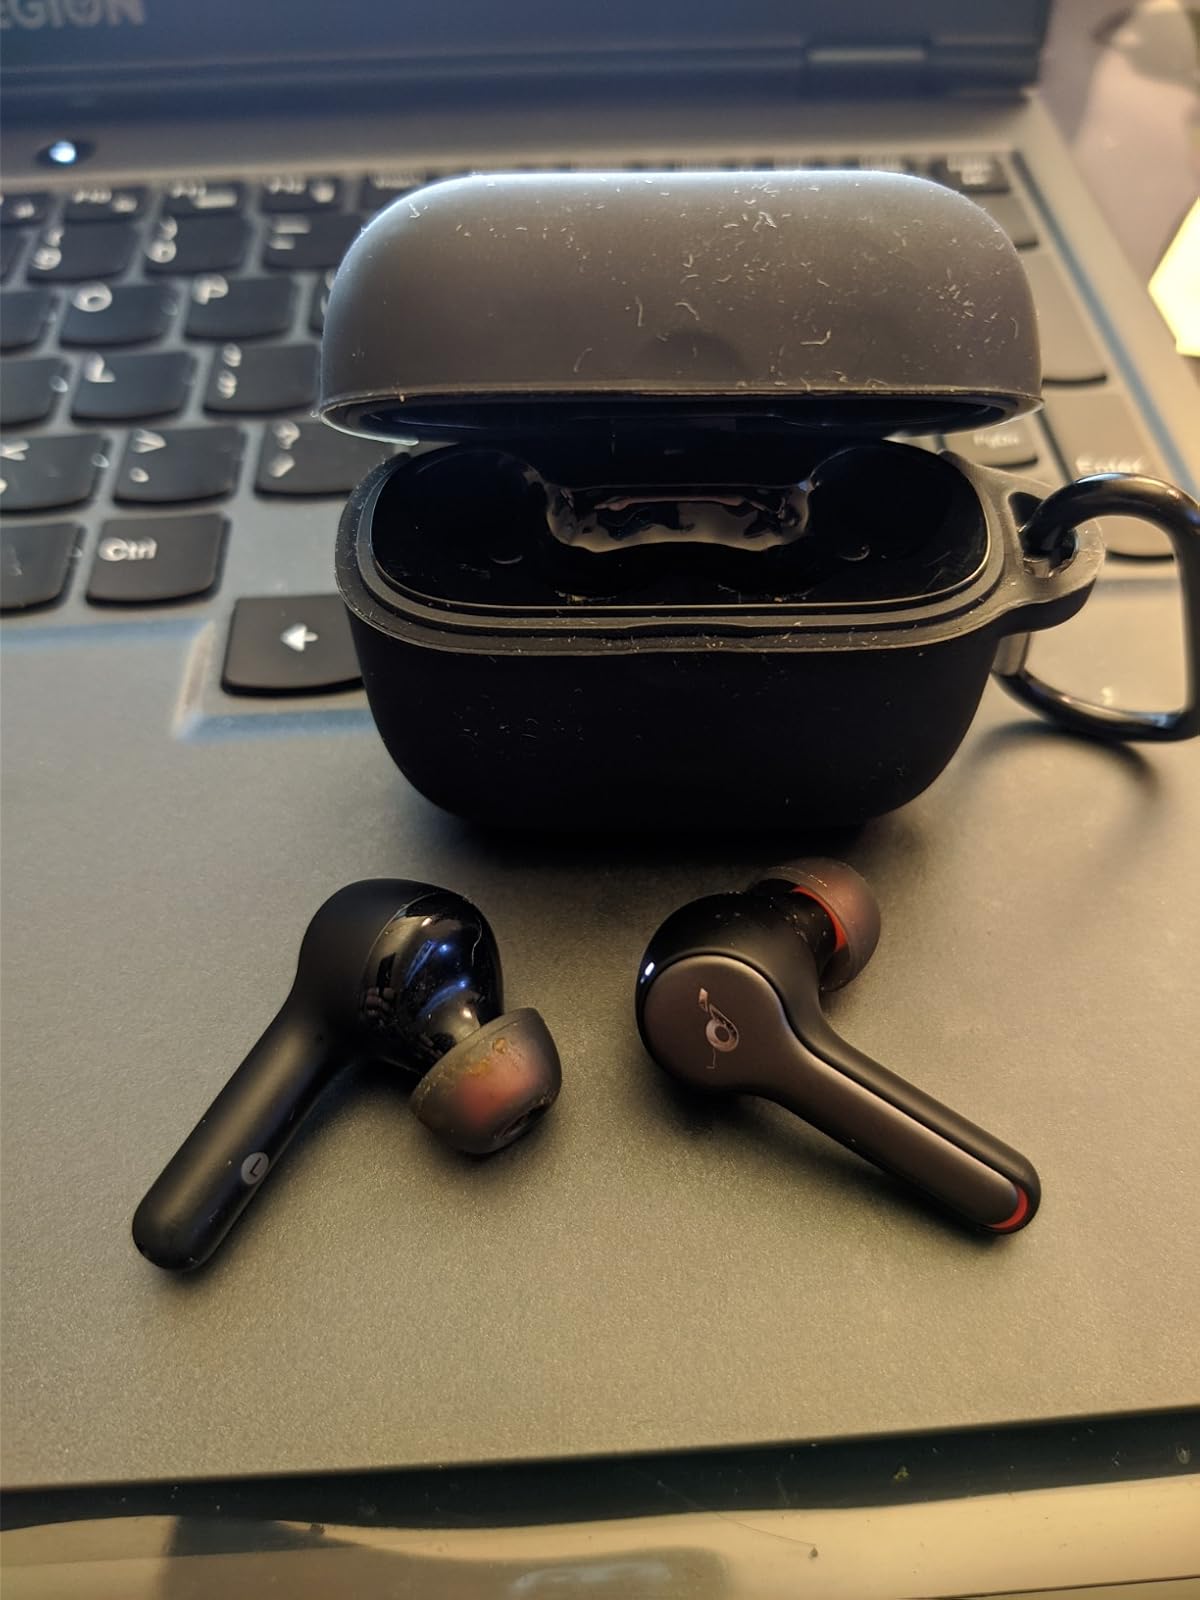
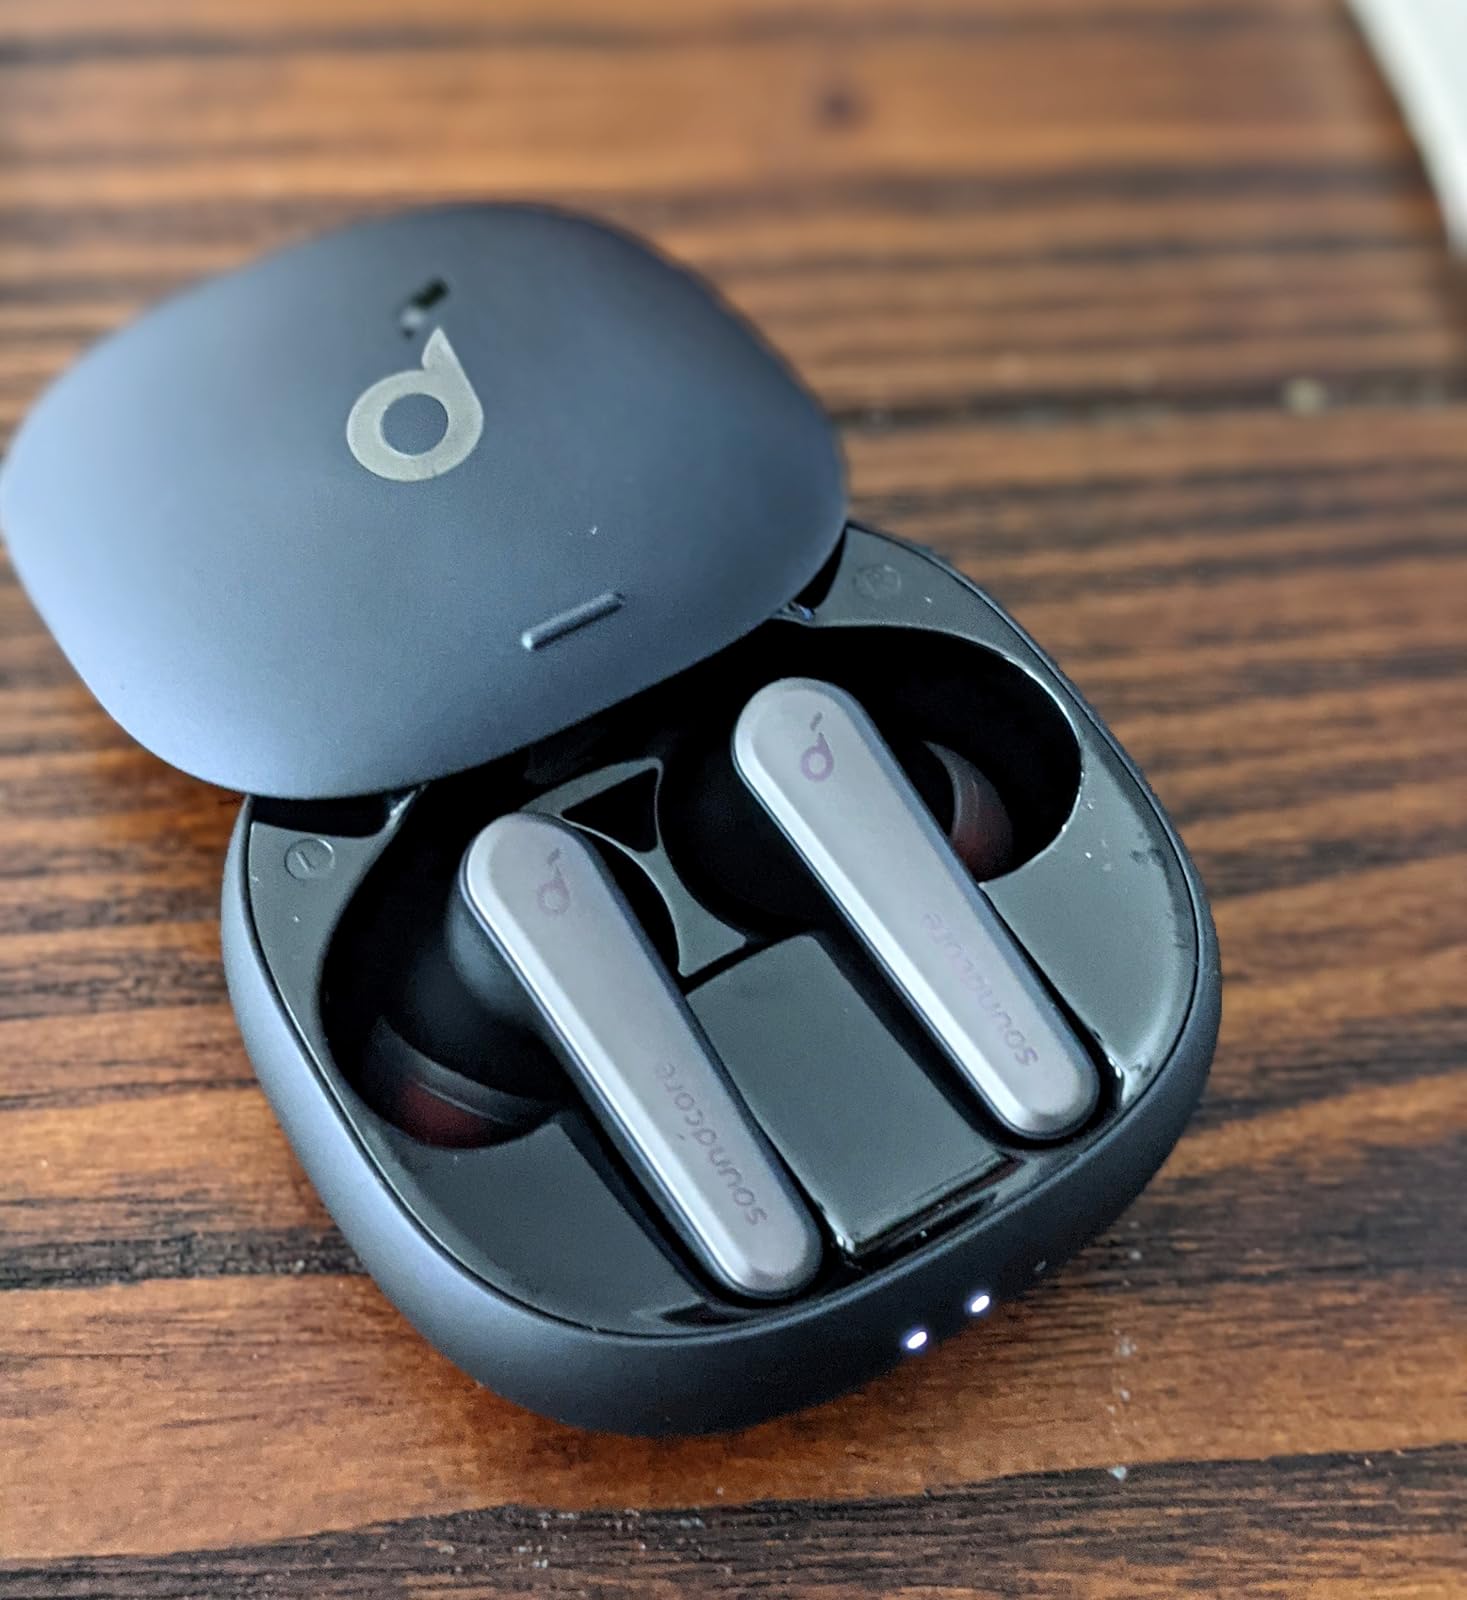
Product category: earbuds
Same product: no